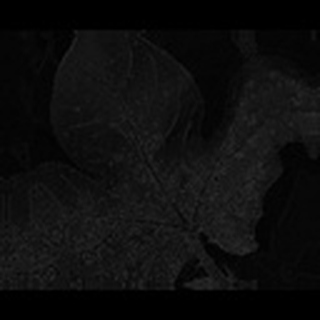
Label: cotton_aphids